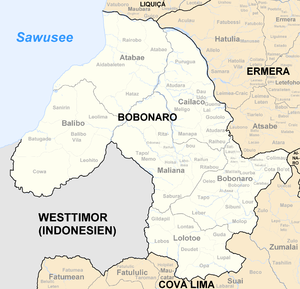
Bobonaro est une municipalité du Timor-Oriental. La capitale est la ville de Maliana.